Freddie Potts

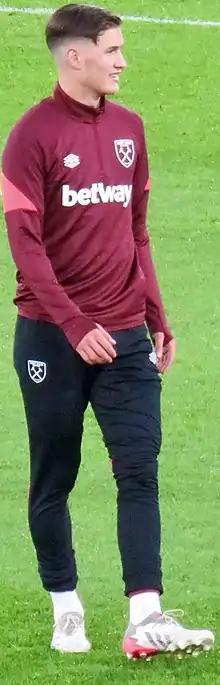
Freddie Potts warming-up for West Ham United in 2021

Freddie Potts (born 12 September 2003) is an English professional footballer who plays as a midfielder for club West Ham United.